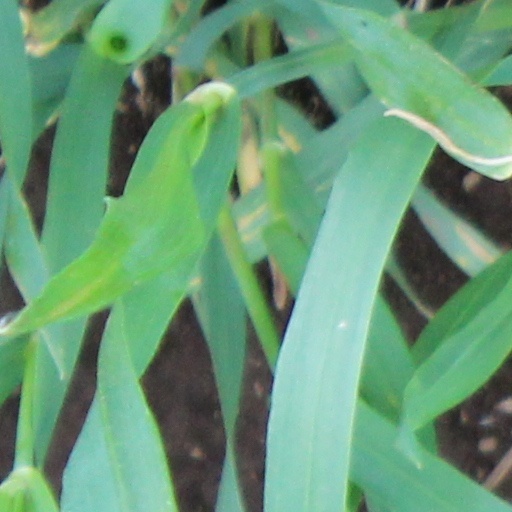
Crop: wheat